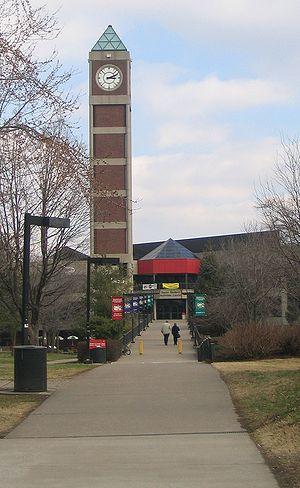
L'université de Louisville est une université publique américaine située dans la ville de Louisville, dans le Kentucky. L'université est également un important centre de recherches dans la région.